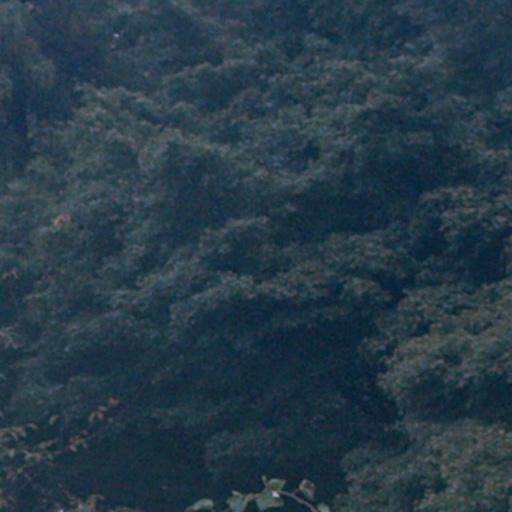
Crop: cassava